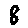
Label: 8